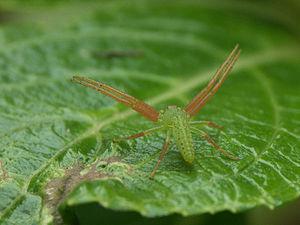
Oxytate striatipes est une espèce d'araignées aranéomorphes de la famille des Thomisidae.